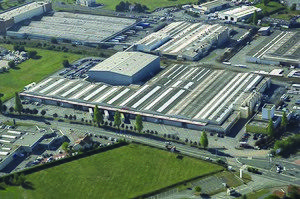
Vue aérienne d'une usine Nicoll à Cholet (site de Bel-air)
La société Nicoll est une entreprise française fondée en 1956 par Jean Ollivier dont le siège social est situé à Cholet. Elle conçoit et fabrique, à partir de matériaux de synthèse, des systèmes d’évacuation et de gestion des fluides essentiellement destinés au secteur du bâtiment. Depuis 2003, Nicoll fait partie du groupe belge Aliaxis, un des leaders mondiaux dans la fabrication et la commercialisation de solutions pour le transport de fluides.